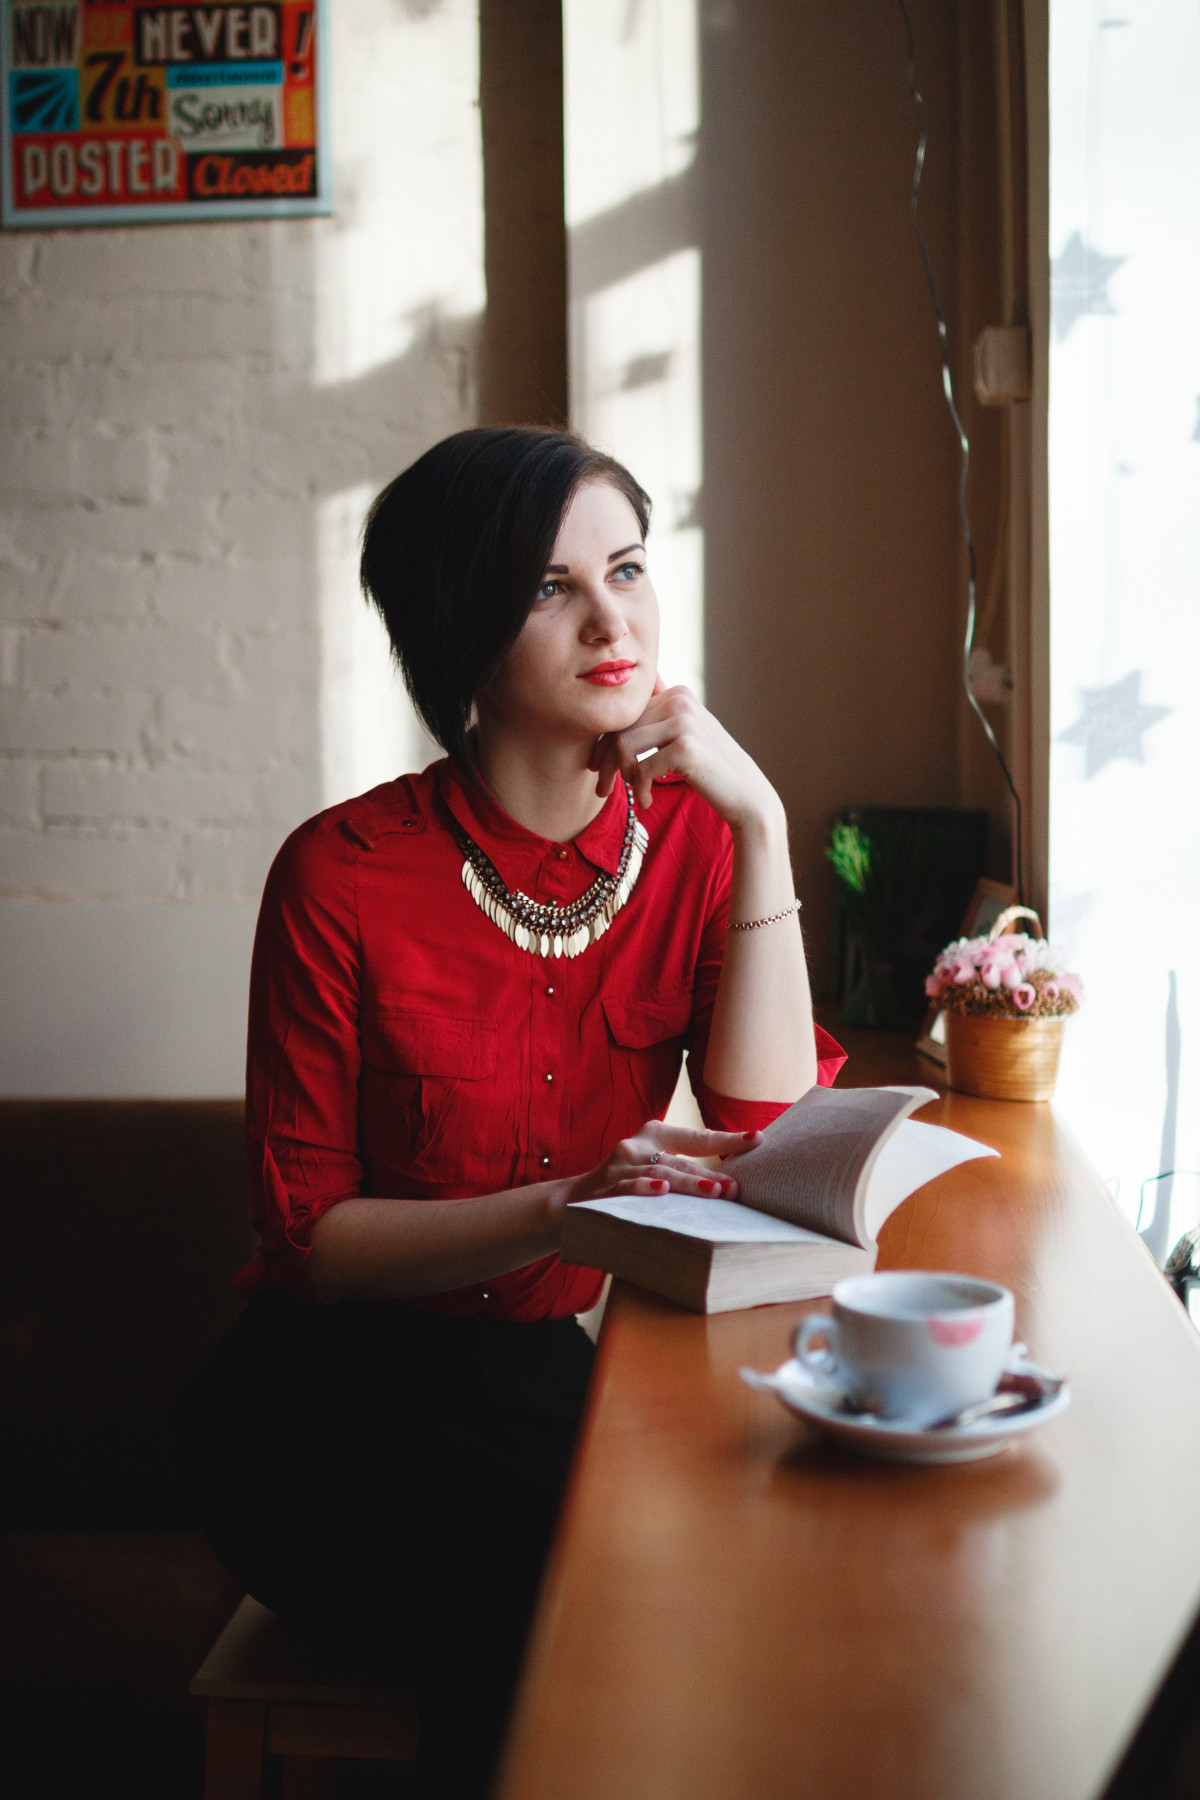
Tags: woman, reading, portrait, red, black, thoughtful, lady